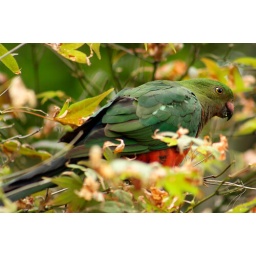
&lt;i&gt;Alisterus scapularis&lt;/i&gt;A female ( males have an all red head ) feeding in trees at the Wollongong Botanic Gardens